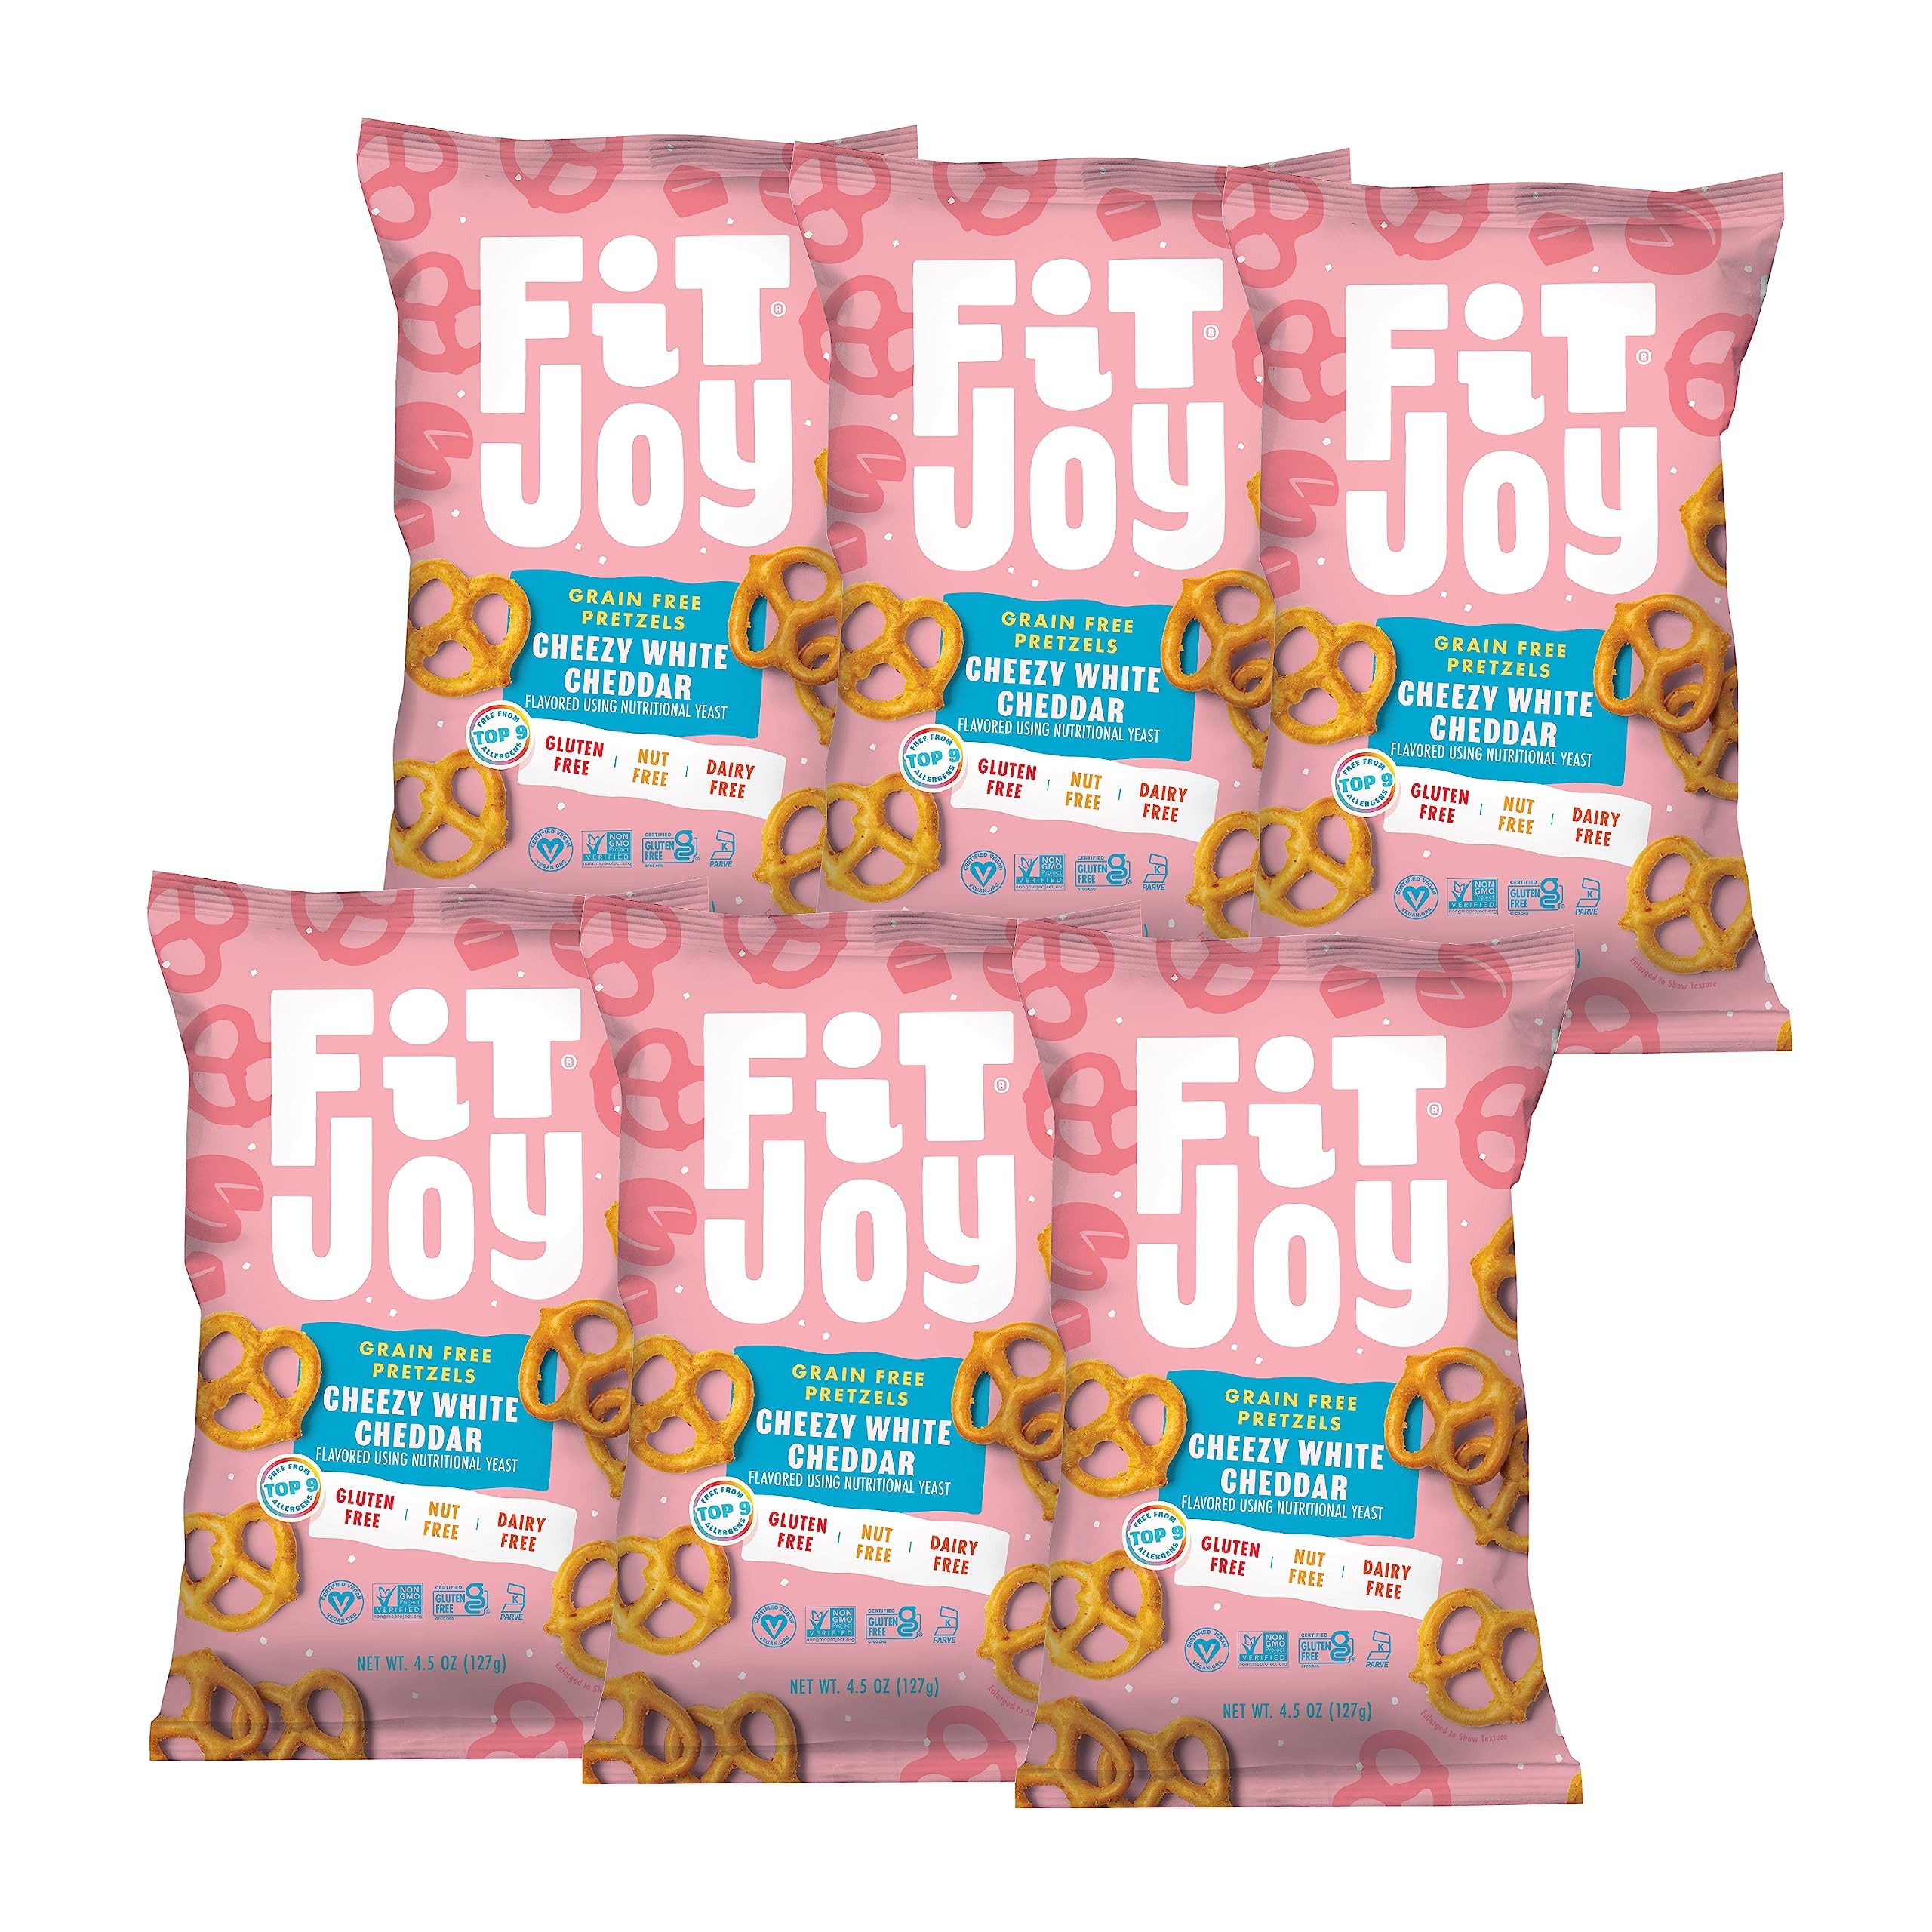
Item Name: FitJoy Gluten Free Pretzels, White Cheddar Twists, Grain Free: Gluten Free Snacks with Made-In-USA Crispy Crunchiness - Nut Free, Non-GMO, Vegan Certified, 4.5 Oz, 6 Bag Pretzel Pack
Value: 27.0
Unit: Ounce

Price: 3.99